Moldova Nouă

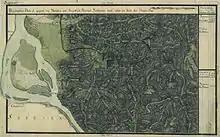
Moldova Nouă ("Neu-Moldova") and Moldova Veche ("Moldova") on the Josephinian Land Survey, 1770

Moldova Nouă (or "Bošňák") is a town in southwestern Romania in Caraș-Severin County (the historical region of Banat), in an area known as "Clisura Dunării". The town administers three villages: Măcești, Moldova Veche ("Ómoldova", Стара Молдава), and Moldovița ("Kiskárolyfalva", Молдавица).